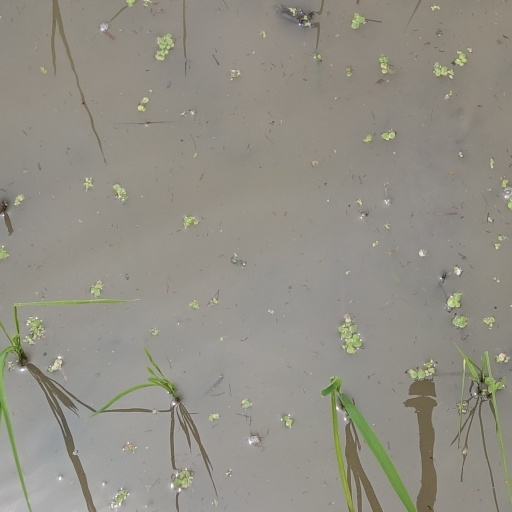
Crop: rice